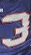
Number: 3